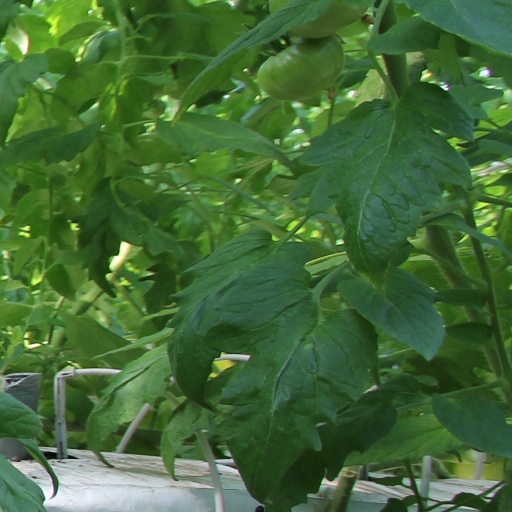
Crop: tomato